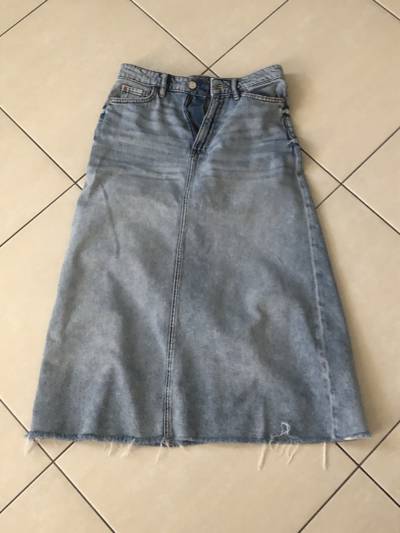
Waste category: clothes